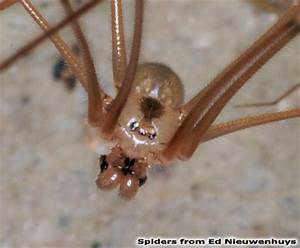
Label: ragno